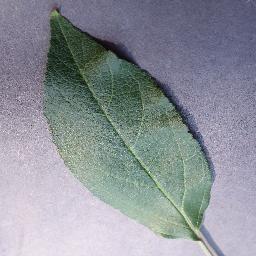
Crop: apple
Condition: healthy